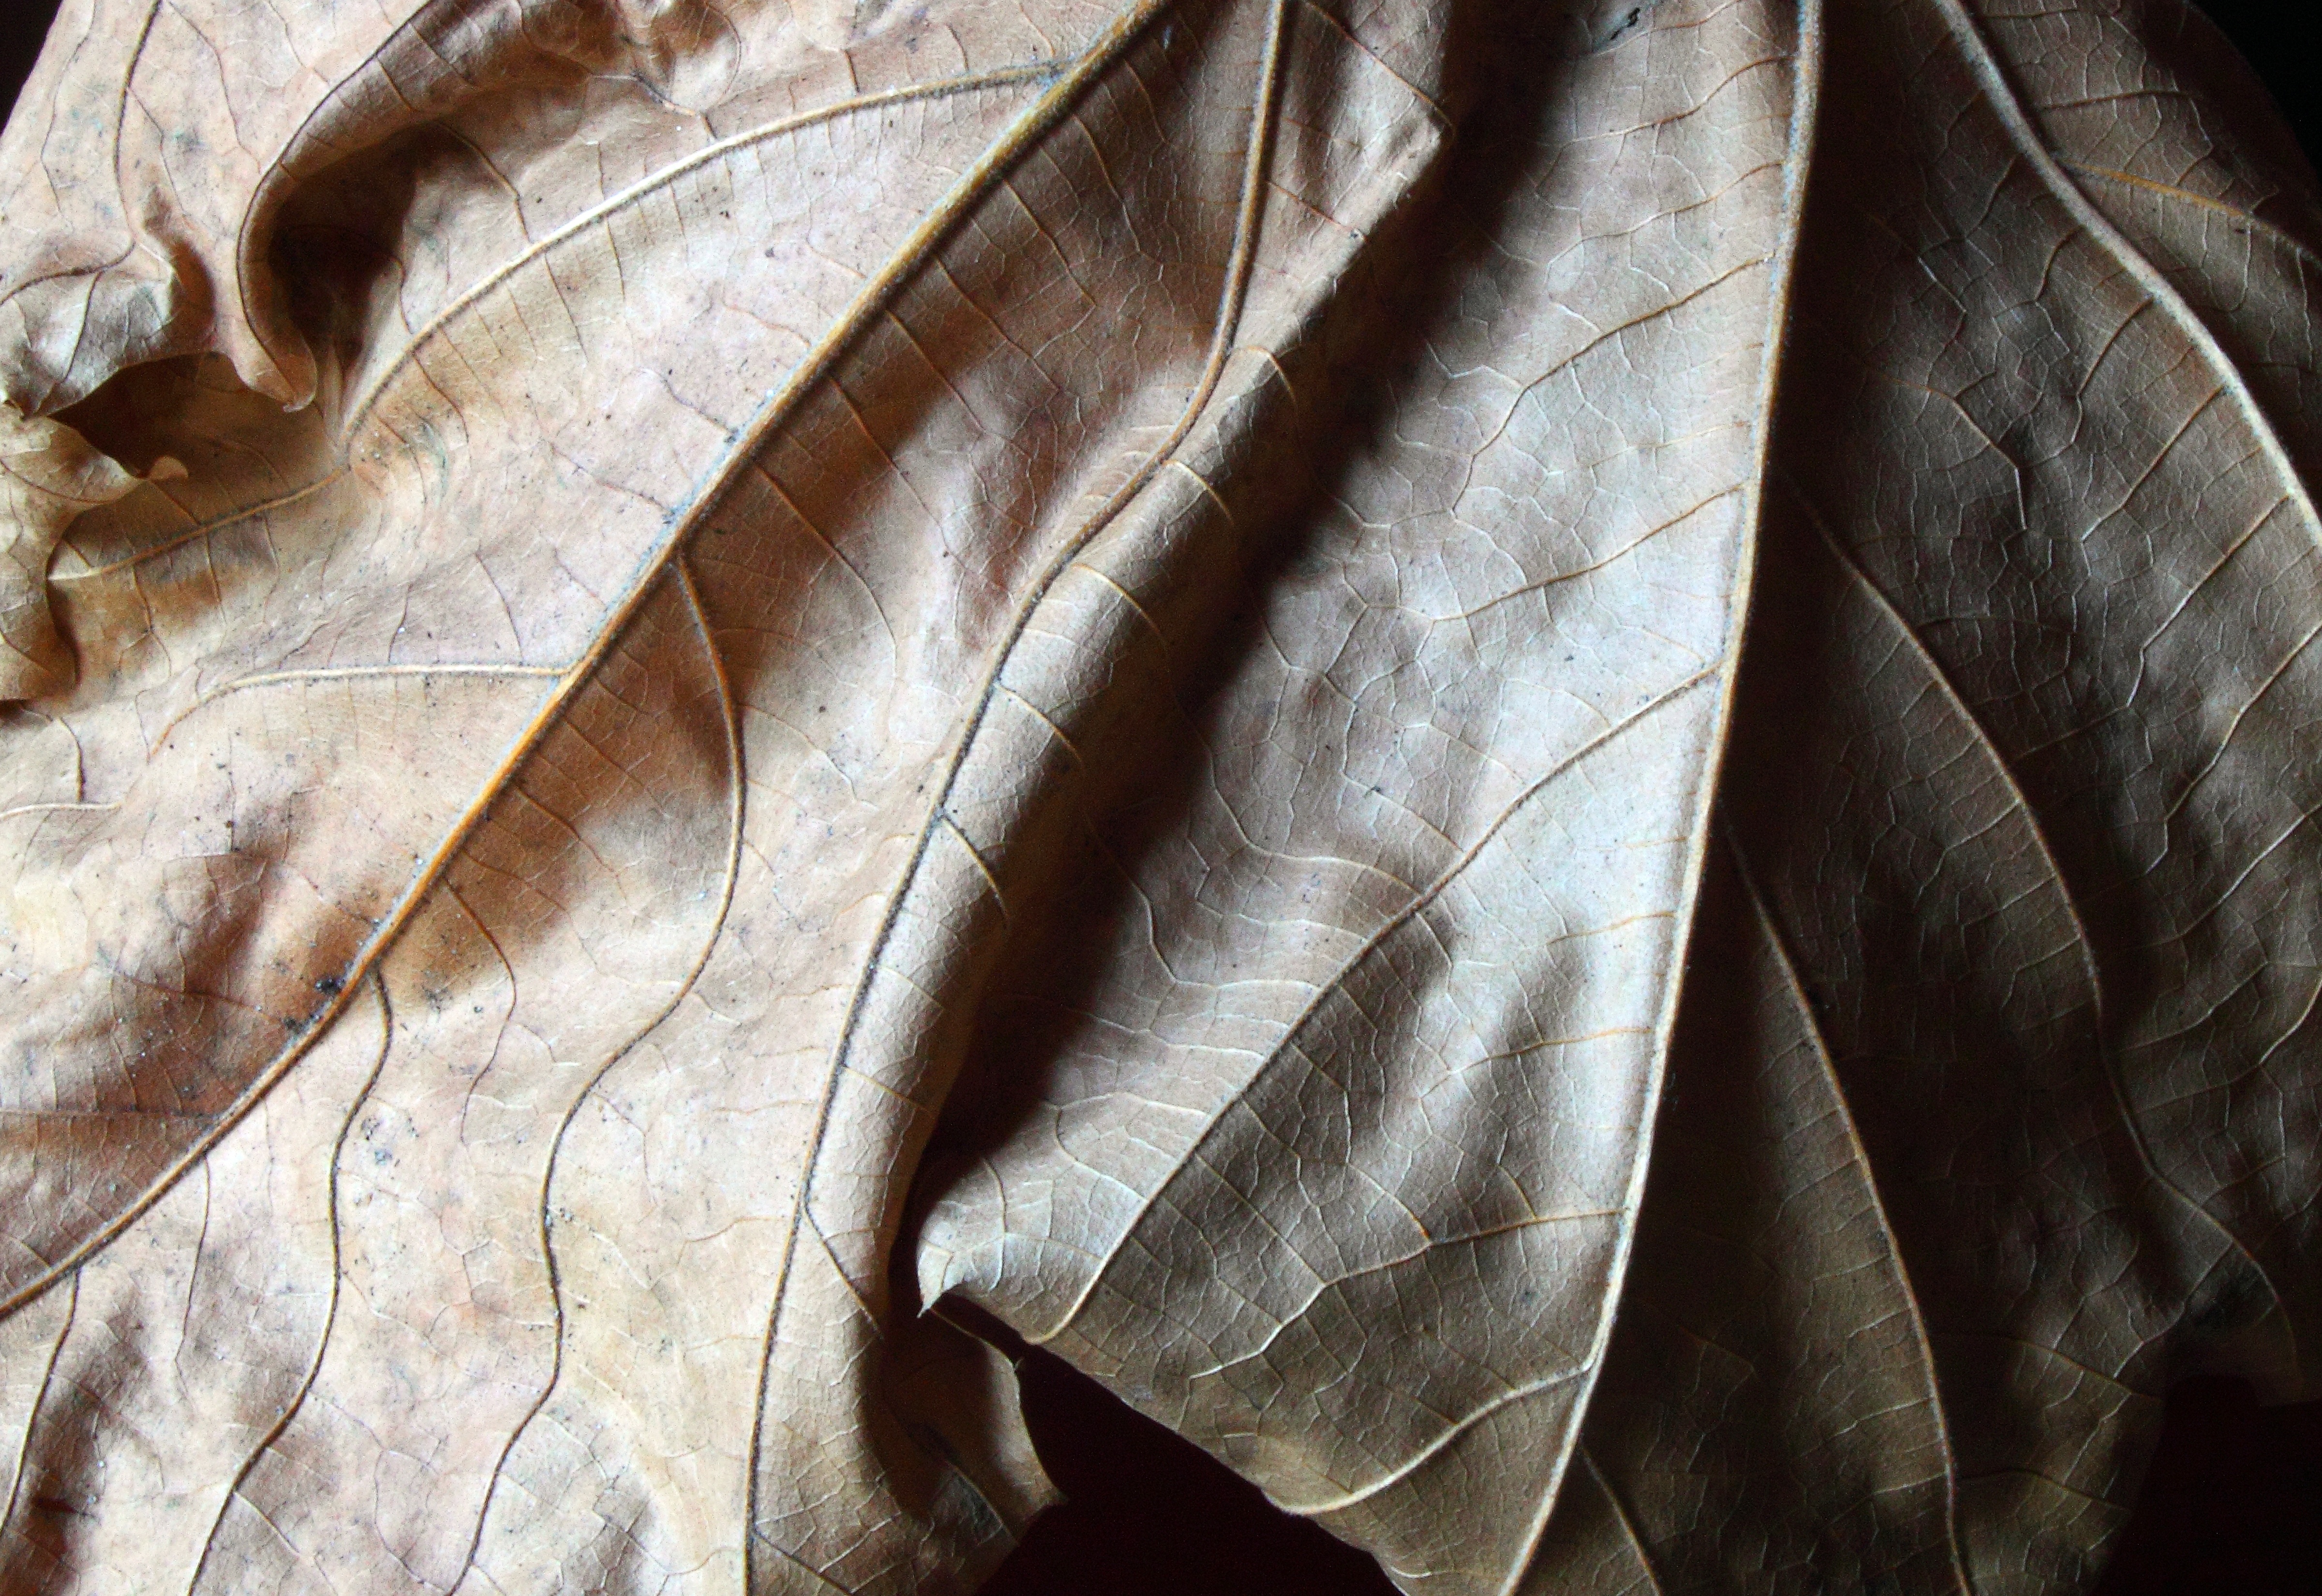
nature, wood, leather, leaf, dry, spring, autumn, shadow, clothing, jacket, material, close up, textile, art, carving